Philip I, Duke of Brabant

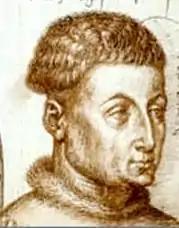
Early 17th century portrait by

Philip I, also known as Philip of Saint Pol (25 July 1404 – Leuven, 4 August 1430), was the younger son of Anthony, Duke of Brabant and Jeanne of Saint-Pol. He succeeded his brother John IV as Duke of Brabant in 1427, while he had inherited Saint-Pol and Ligny as an appanage on the death of his maternal grandfather, Waleran III of Luxembourg, Count of Ligny, in 1415.